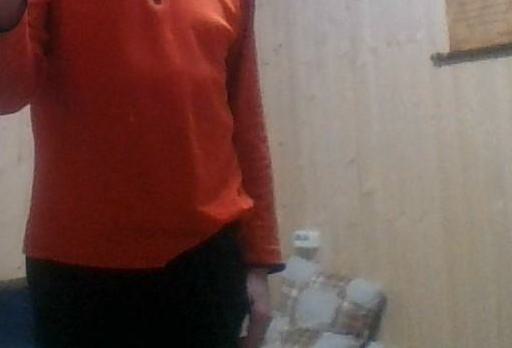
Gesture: no_gesture